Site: brandenburg
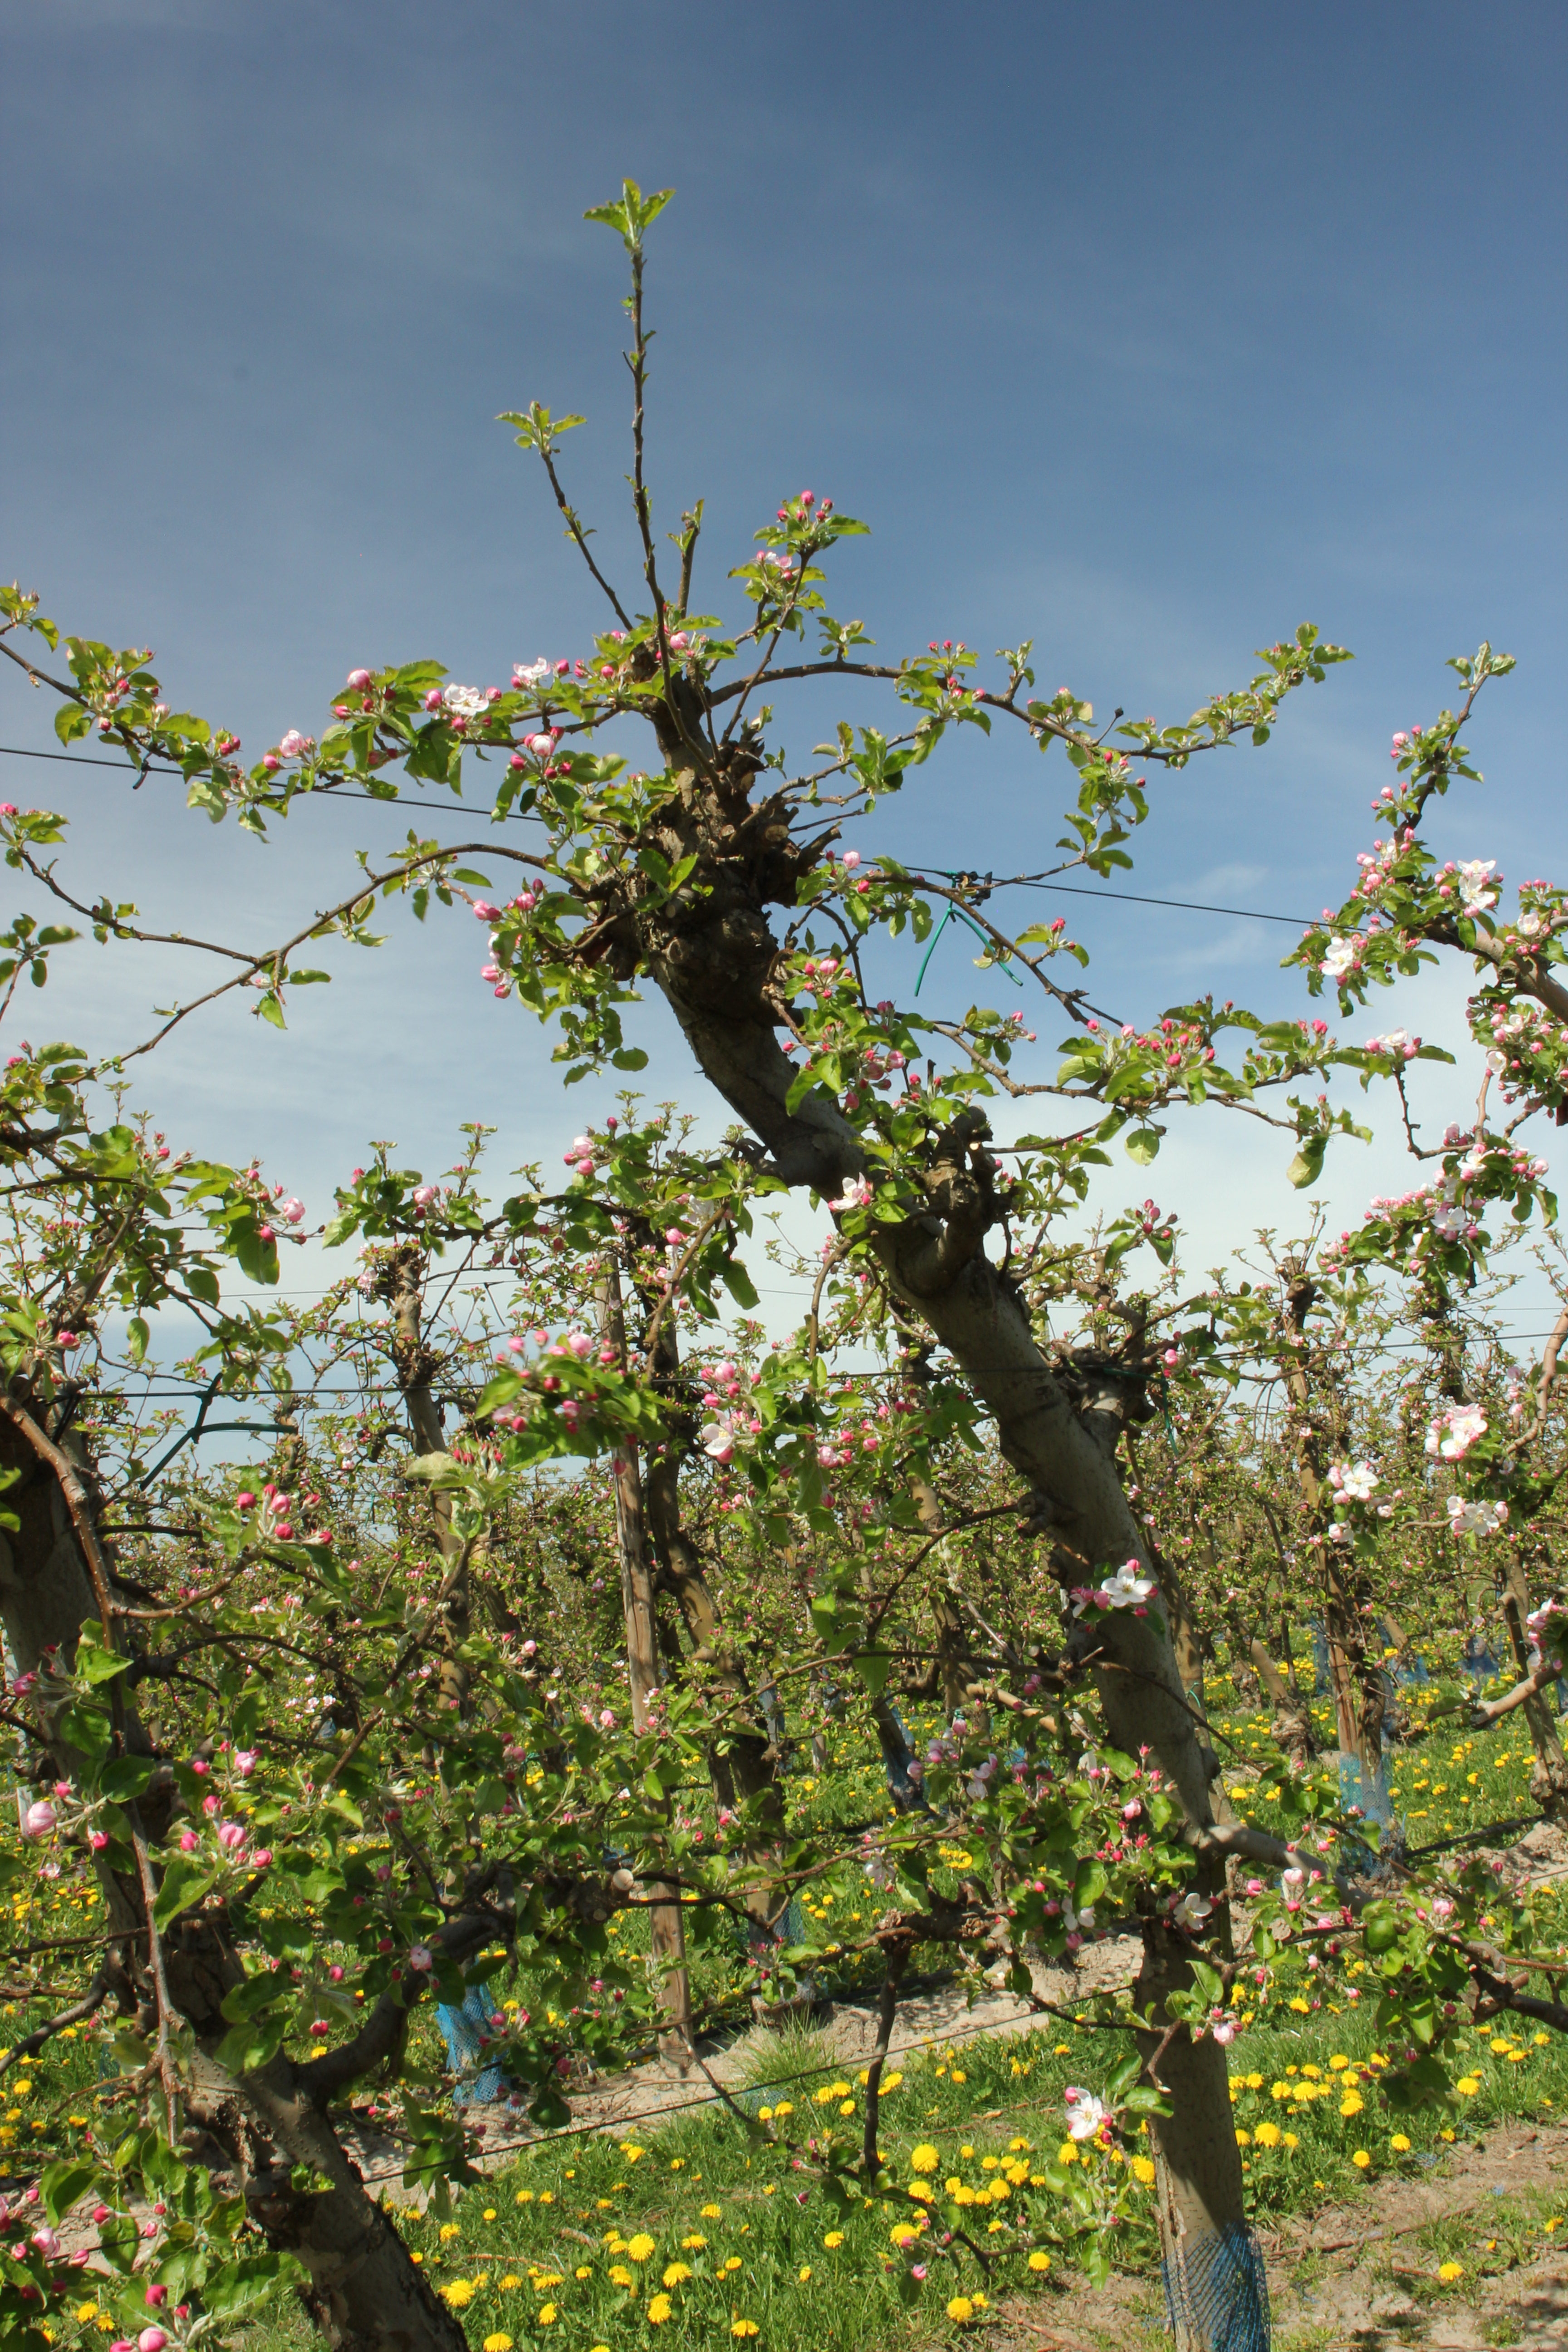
Growth stage (BBCH 57): Inflorescence emergence